Kublai Khan

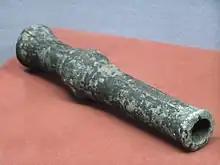
A Yuan dynasty hand cannon

Most of the Yuan domains were administered as provinces, also translated as the "Branch Secretariat", each with a governor and vice-governor. This included China proper, Manchuria, Mongolia, and a special Zhendong branch Secretariat that extended into the Korean Peninsula. The Central Region was separate from the rest, consisting of much of present-day North China. It was considered the most important region of the dynasty and was directly governed by the Zhongshu Sheng at Dadu. Tibet was governed by another top-level administrative department called the Bureau of Buddhist and Tibetan Affairs.